History of BC Rytas

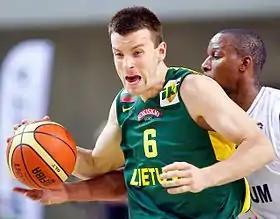
Lithuania national team member Adas Juškevičius joined Rytas in 2014.

After an unsuccessful LKL season the previous year, taking only third place, Rytas lost any chance of qualifying for the EuroLeague that year. The team was not invited to the qualifying tournament as before and had to return to the second-tier European league EuroCup. As a result, the club made changes. Renaldas Seibutis, Omar Cook and Darius Songaila left the team. Also, the team played most of its games in the newly reconstructed Lietuvos rytas Arena instead of the Siemens Arena. Thirdly, Rytas withdrew from the Russian VTB League. Virginijus Šeškus, a former multiple LKL bronze medalist with Prienai, was signed as head coach of the team, along with his past team members Artūras Valeika and Mindaugas Lukauskis, who played six seasons in Rytas previously. Club owner Gedvydas Vainauskas said shortly afterward that the enthusiastic Šeškus reminds him of former team coach Rimas Kurtinaitis, who led Rytas to its biggest victories in club history. Lithuania's national team member Adas Juškevičius and former NBA player Travis Leslie were signed in as well.